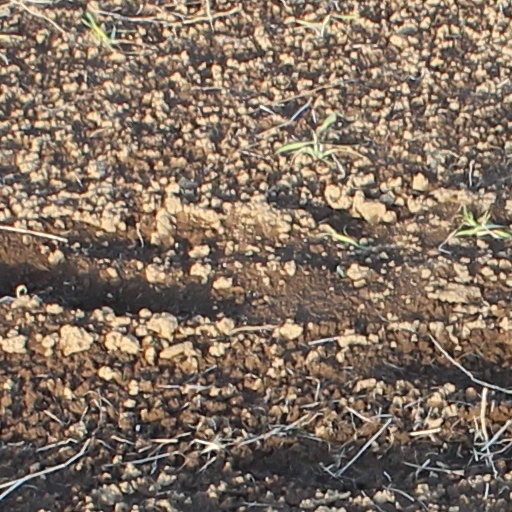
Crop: wheat